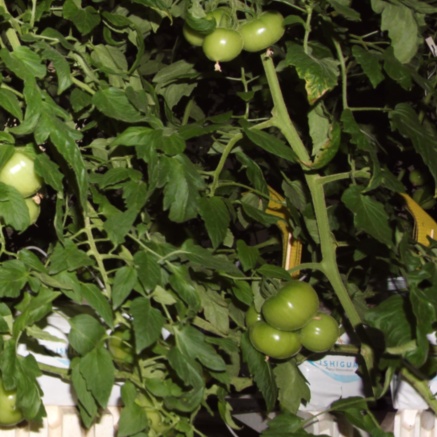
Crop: tomato